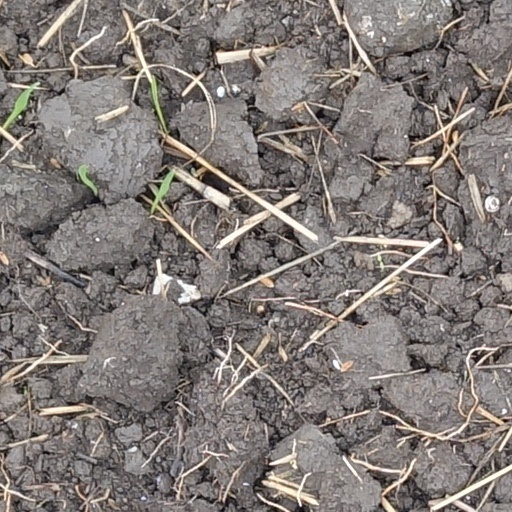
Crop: wheat